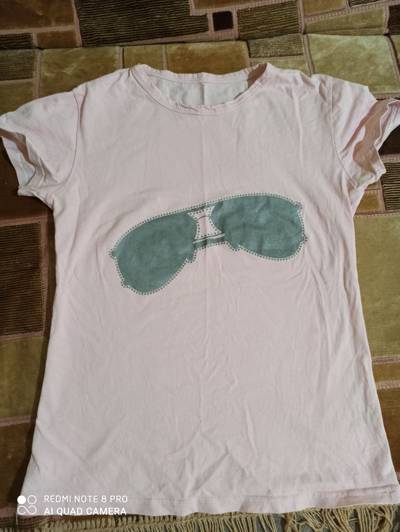
Waste category: clothes